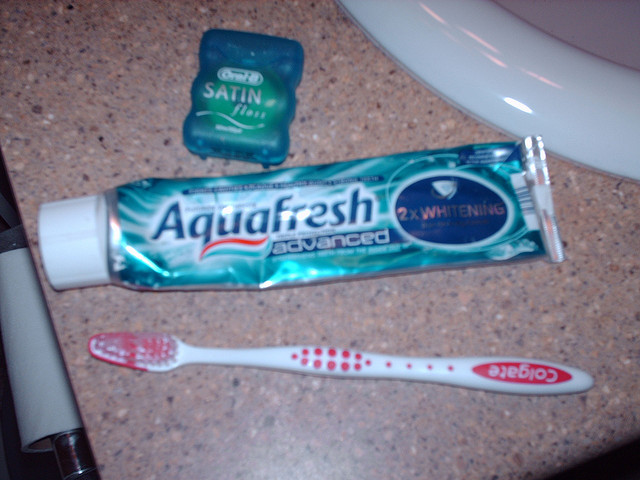
user: Given an image and a question. Answer the question in a short answer. Question: What ingredient in this tooth paste negatively effects memory? Short Answer:
assistant: flouride